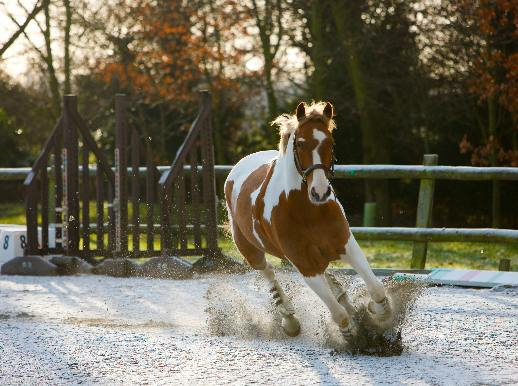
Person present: No